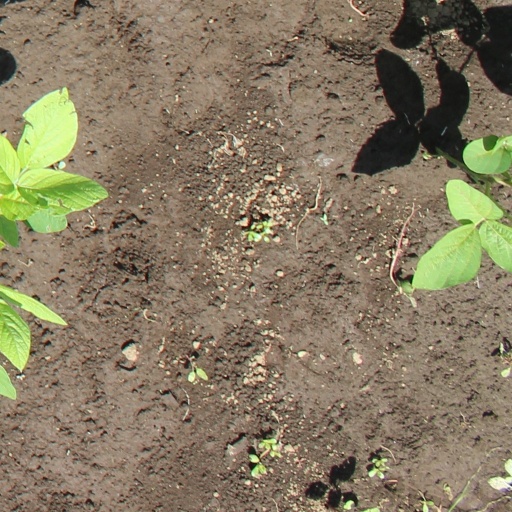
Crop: soybean